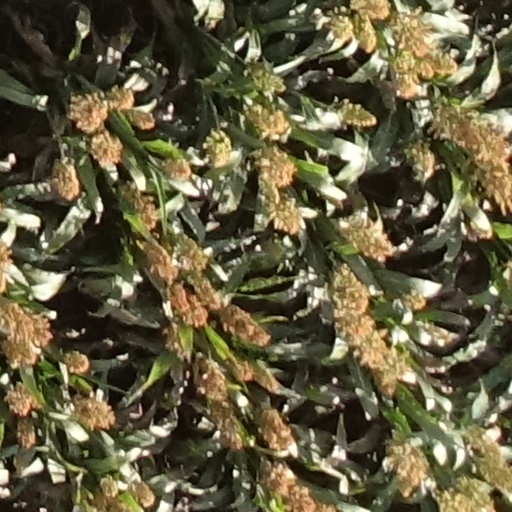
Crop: sorghum